Fluoro-jade stain

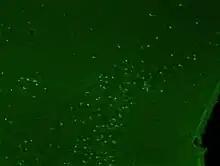
Fluoro-jade B positive neurons in the rat cortex after injection of kainic acid

Fluoro-jade stain is a fluorochrome derived from fluorescein, and is commonly used in neuroscience disciplines to label degenerating neurons in ex vivo tissue of the central nervous system. The first fluoro-jade derivative was reported by Larry Schmued in 1997 as an alternative method from traditional methods for labeling degenerating neurons such as silver nitrate staining, H&E stain, or Nissl stain. Fluoro-jade may be preferred to other degenerative stains due to simplicity of staining procedures and visual interpretation, which are common drawbacks of conventional degenerative stains. However, the mechanism by which fluoro-jade labels degenerating neurons is unknown thus creating some controversy to the actual physiological condition of the labeled cells.